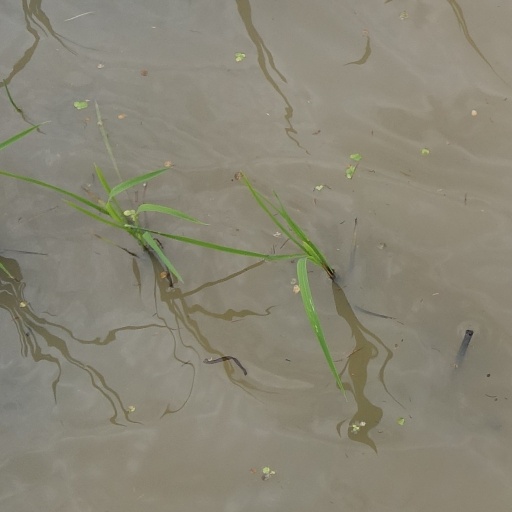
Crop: rice